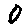
Label: 0